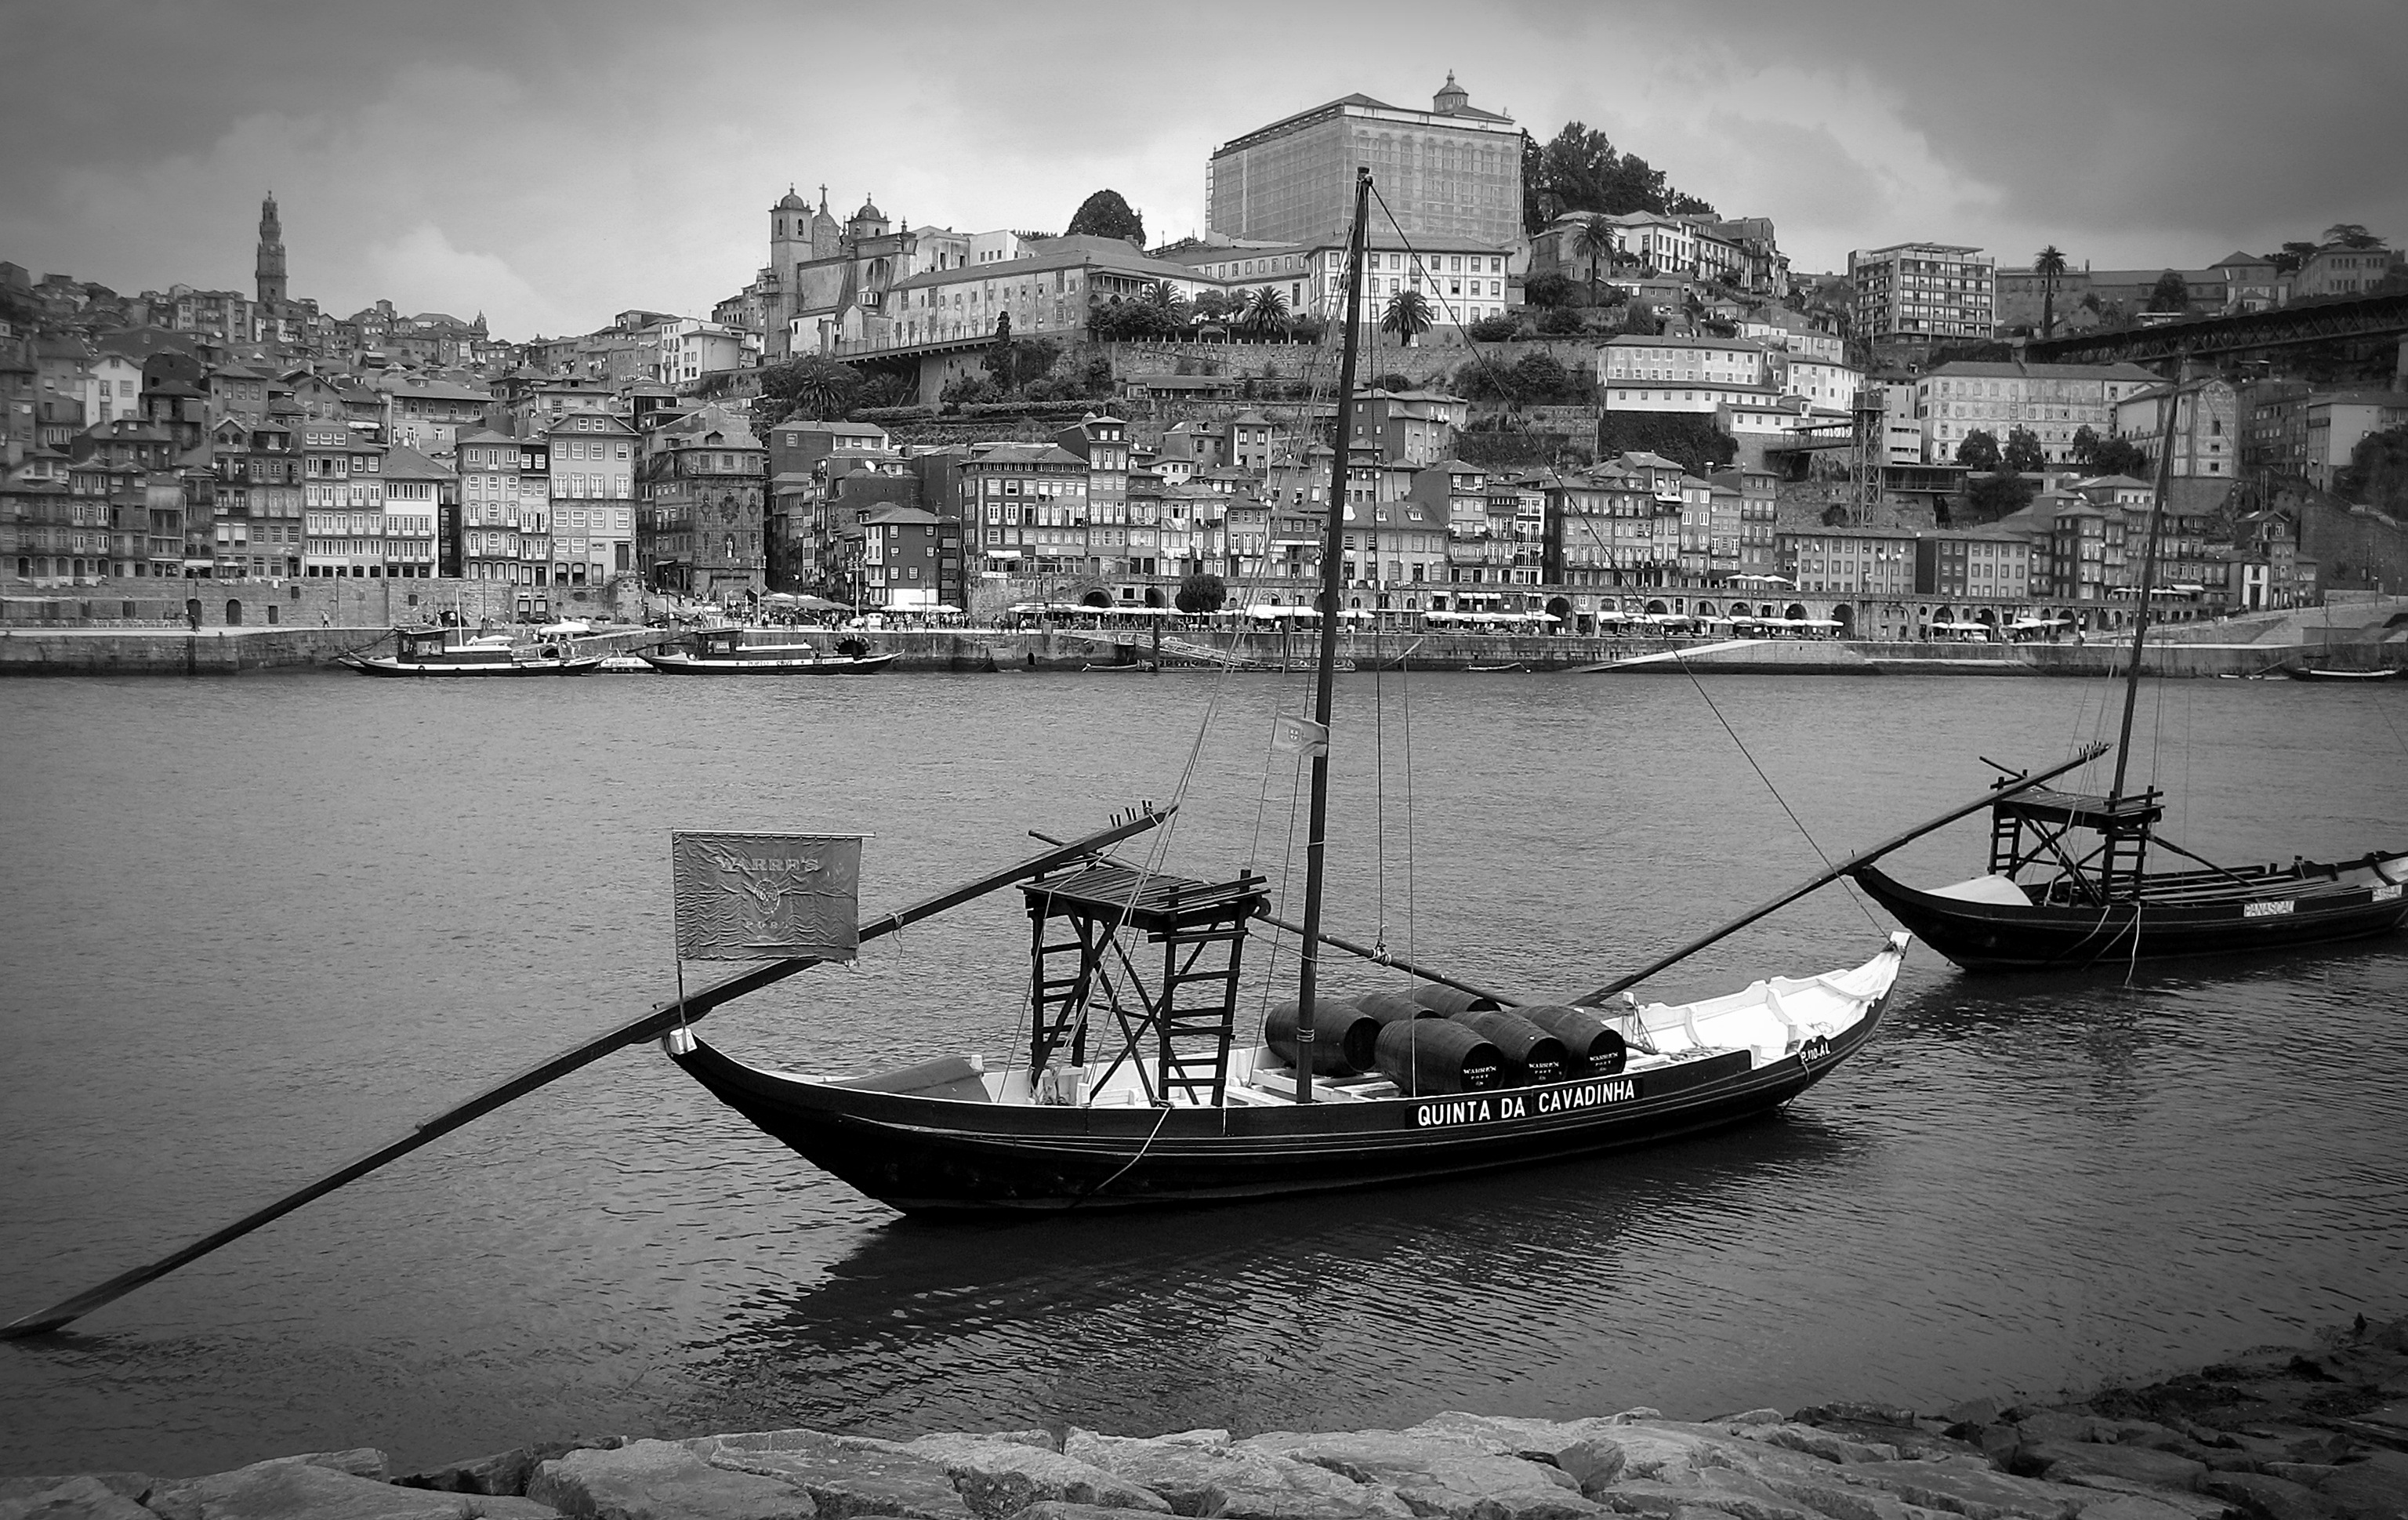
sea, black and white, boat, photography, reflection, vehicle, harbor, port, monochrome, tourism, waterway, old town, boats, portugal, watercraft, historically, porto, monochrome photography, port wine